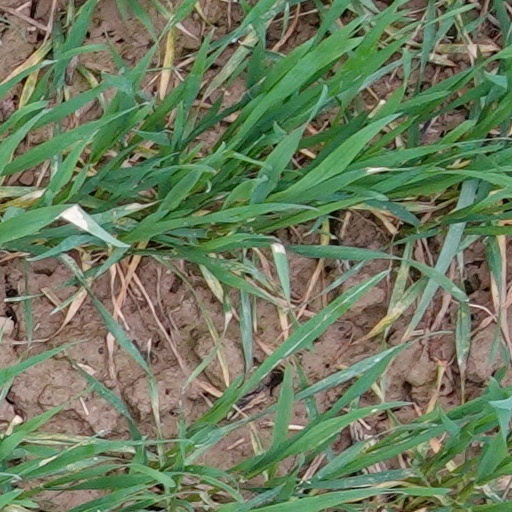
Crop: wheat